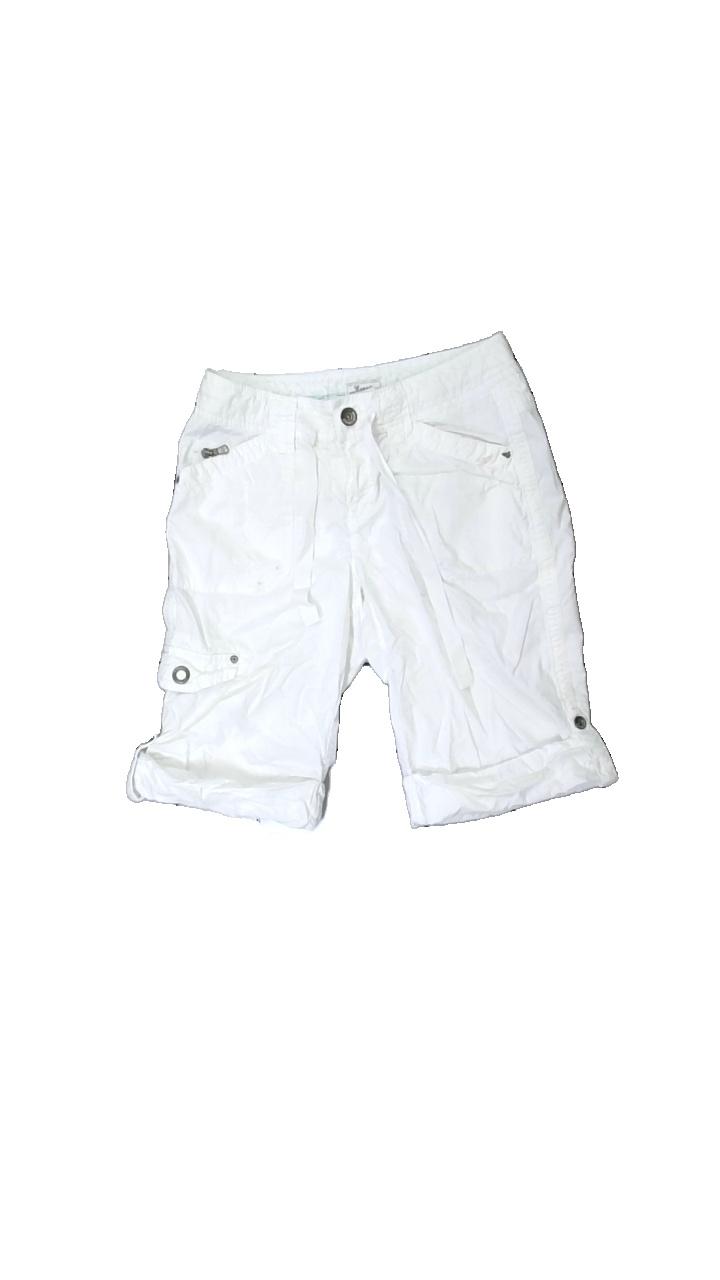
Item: Shorts (Ladies)
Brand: Esprit
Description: vita shorts med fläckar
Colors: White
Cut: Regular
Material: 100% cotton
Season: Summer
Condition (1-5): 3
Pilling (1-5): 5
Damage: fläckar
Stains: Major
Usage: Export
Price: <50